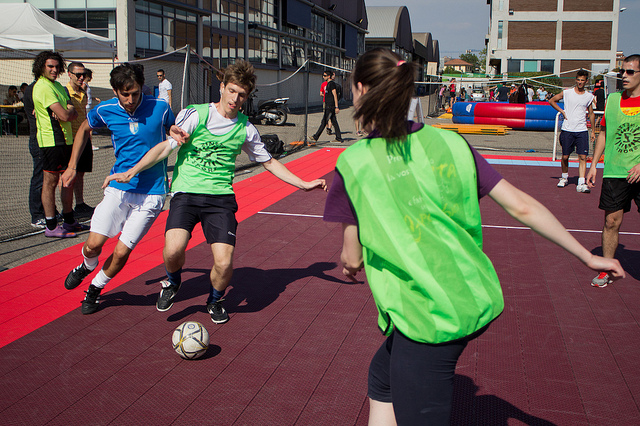
một số nguwofi đang cùng nhau đá bóng ngoài đường phố